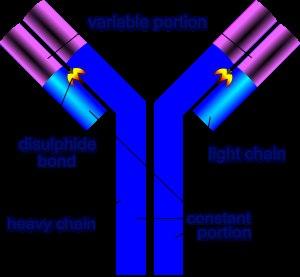
Le système immunitaire d'un organisme est un système biologique complexe constitué d'un ensemble coordonné d'éléments de reconnaissance et de défense qui discrimine le soi du non-soi. Il est hérité à la naissance, mais autonome, adaptatif et doué d'une grande plasticité, il évolue ensuite au gré des contacts qu'il a avec des microbes ou substances environnementales étrangères au corps.